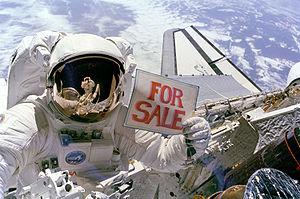
Palapa est le nom d'une série de satellites géostationnaires de télécommunications intérieures indonésiens construits à l'origine par Hughes Space and Communications Company repris depuis 2000 par Boeing Satellite Development Center. Leur propriétaire est, depuis sa fondation par le gouvernement indonésien en 1991, la société semi-privatisée PT Telkom.
Le Vol spatial privé est un vol effectué à 100 km au-dessus de la Terre mené et payé par une entité autre qu'un gouvernement. Au début de décennies de l'Âge Spatial, le gouvernement de l'Union des républiques socialistes soviétiques et des États-Unis ont ouvert la voie à l'Industrie spatiale européenne.
Dale Allan Gardner est un astronaute américain né le 8 novembre 1948, et mort le 19 février 2014.